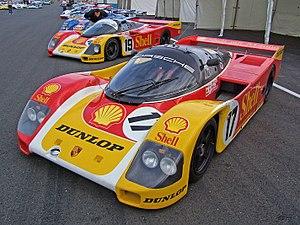
La Porsche 962 fut conçue en 1984 pour permettre à la marque allemande Porsche de participer au championnat américain IMSA GTP.